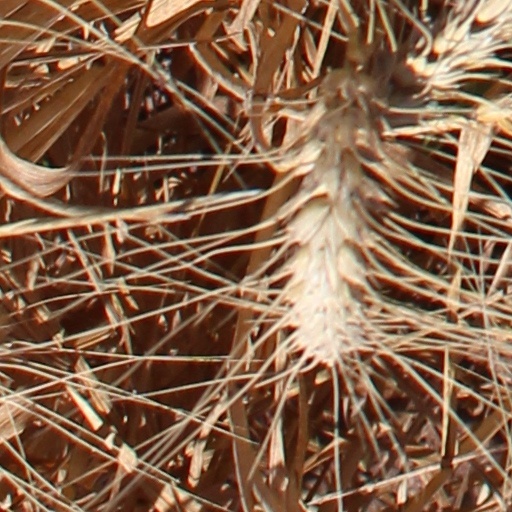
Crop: wheat